RAF Bridgnorth

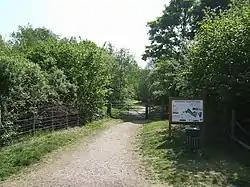
Site of RAF Bridgnorth

Royal Air Force Bridgnorth or more simply RAF Bridgnorth is a former Royal Air Force station, created after the outbreak of the Second World War on 6 November 1939, at Stanmore, to the east of Bridgnorth, Shropshire, England. However, as RAF Stanmore Park already existed in Middlesex, it was named RAF Bridgnorth. Although during its existence various static aeroplanes were displayed as gate guardians, RAF Bridgnorth never had a runway.